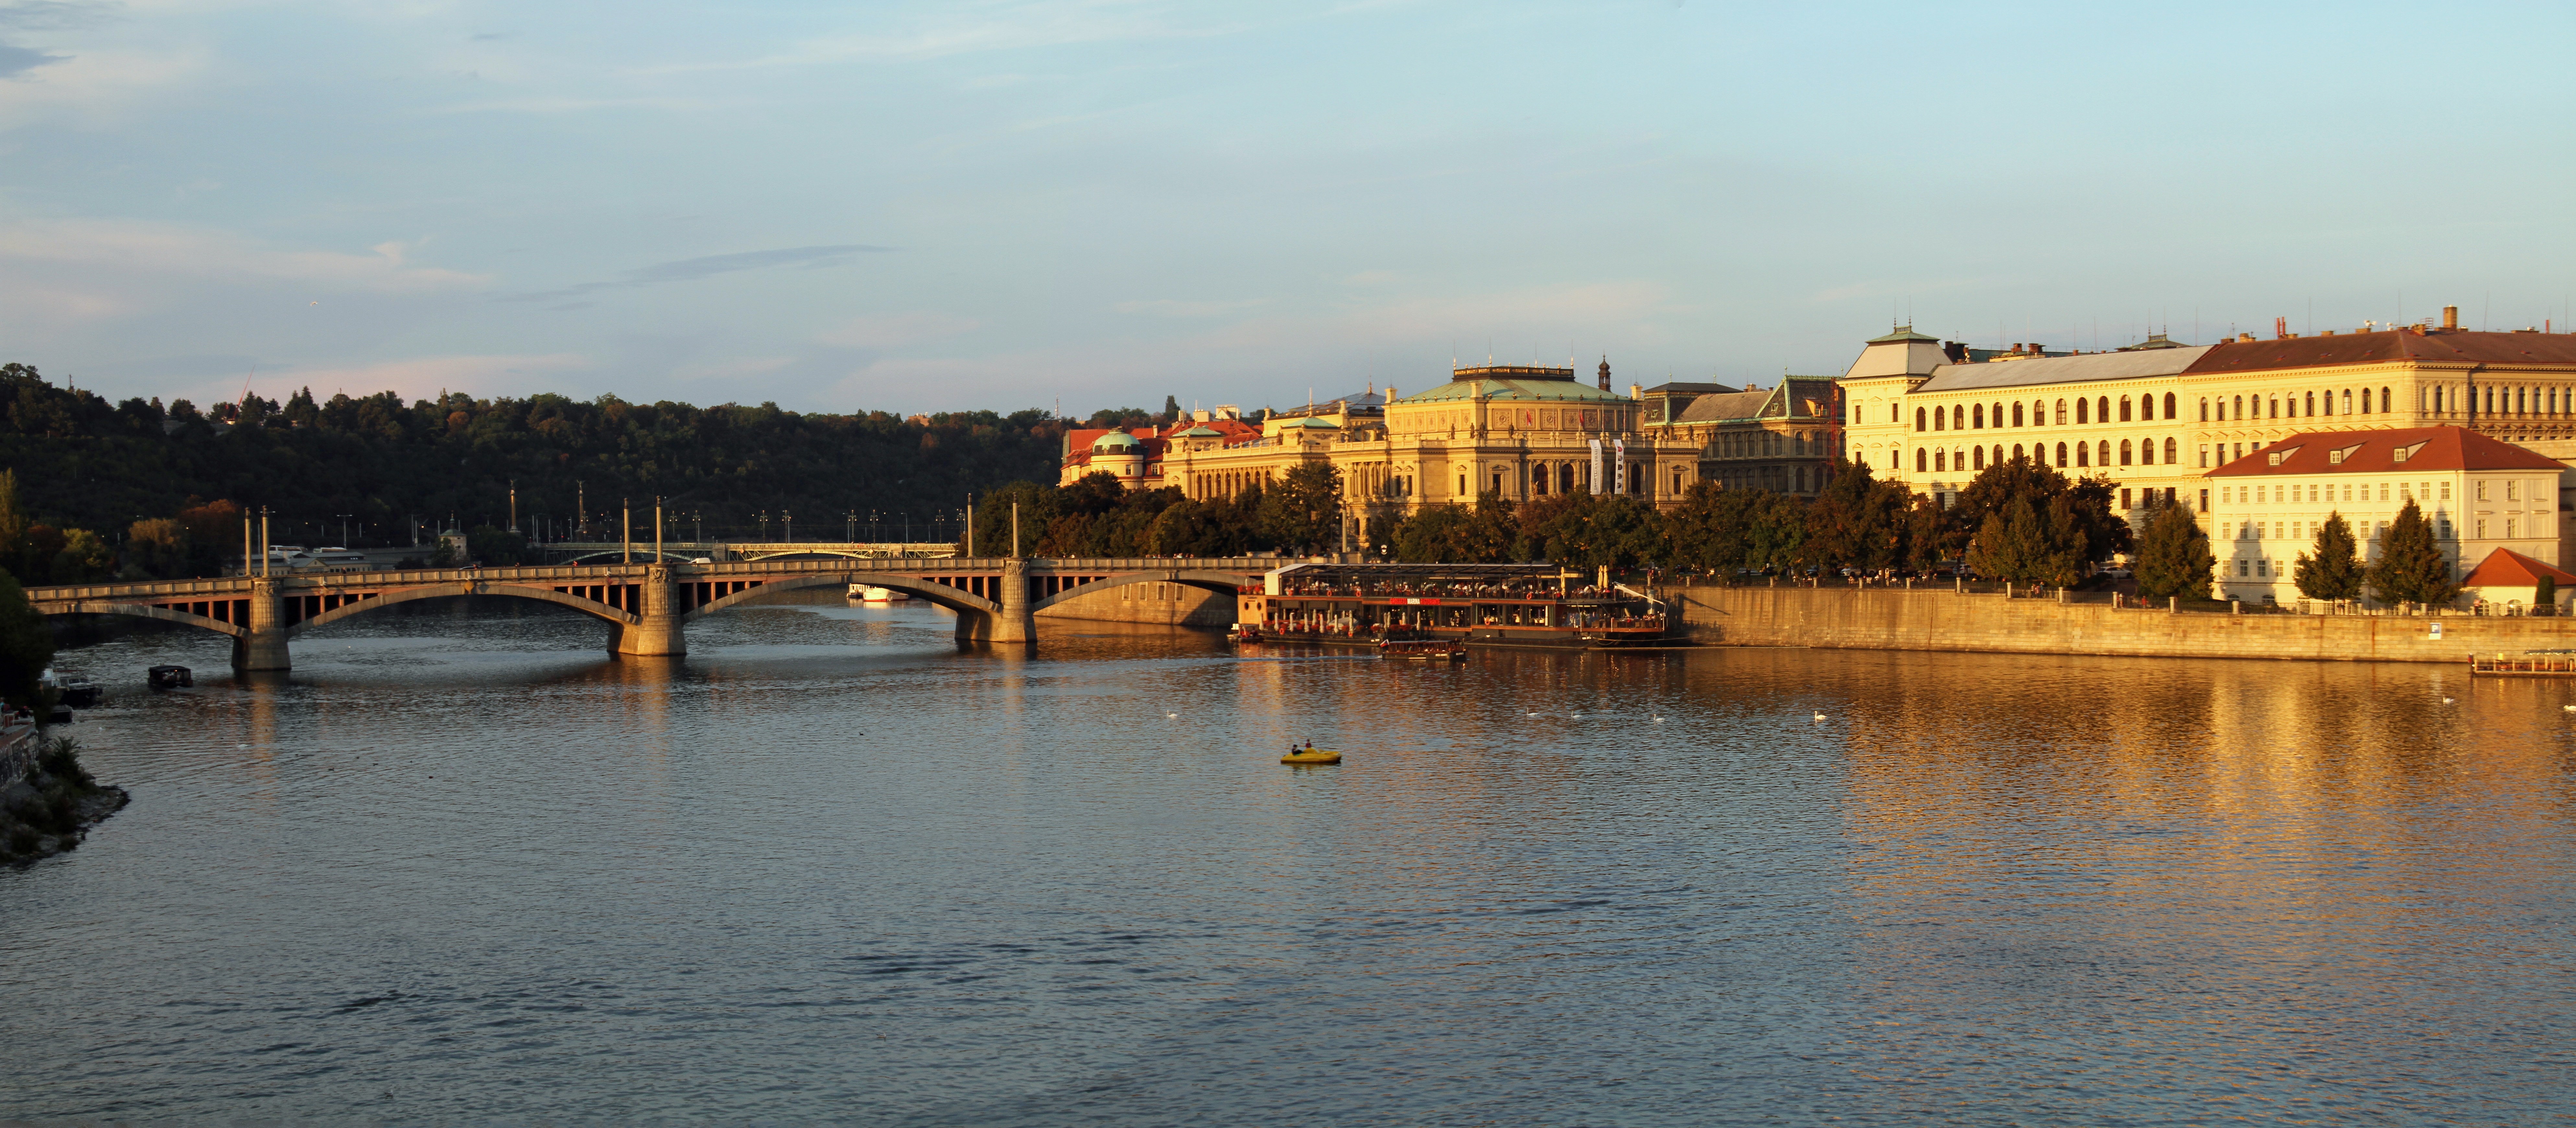
sea, water, architecture, bridge, town, city, river, cityscape, dusk, europe, evening, reflection, vehicle, prague, historic, waterway, city scape, famous, republic, czech